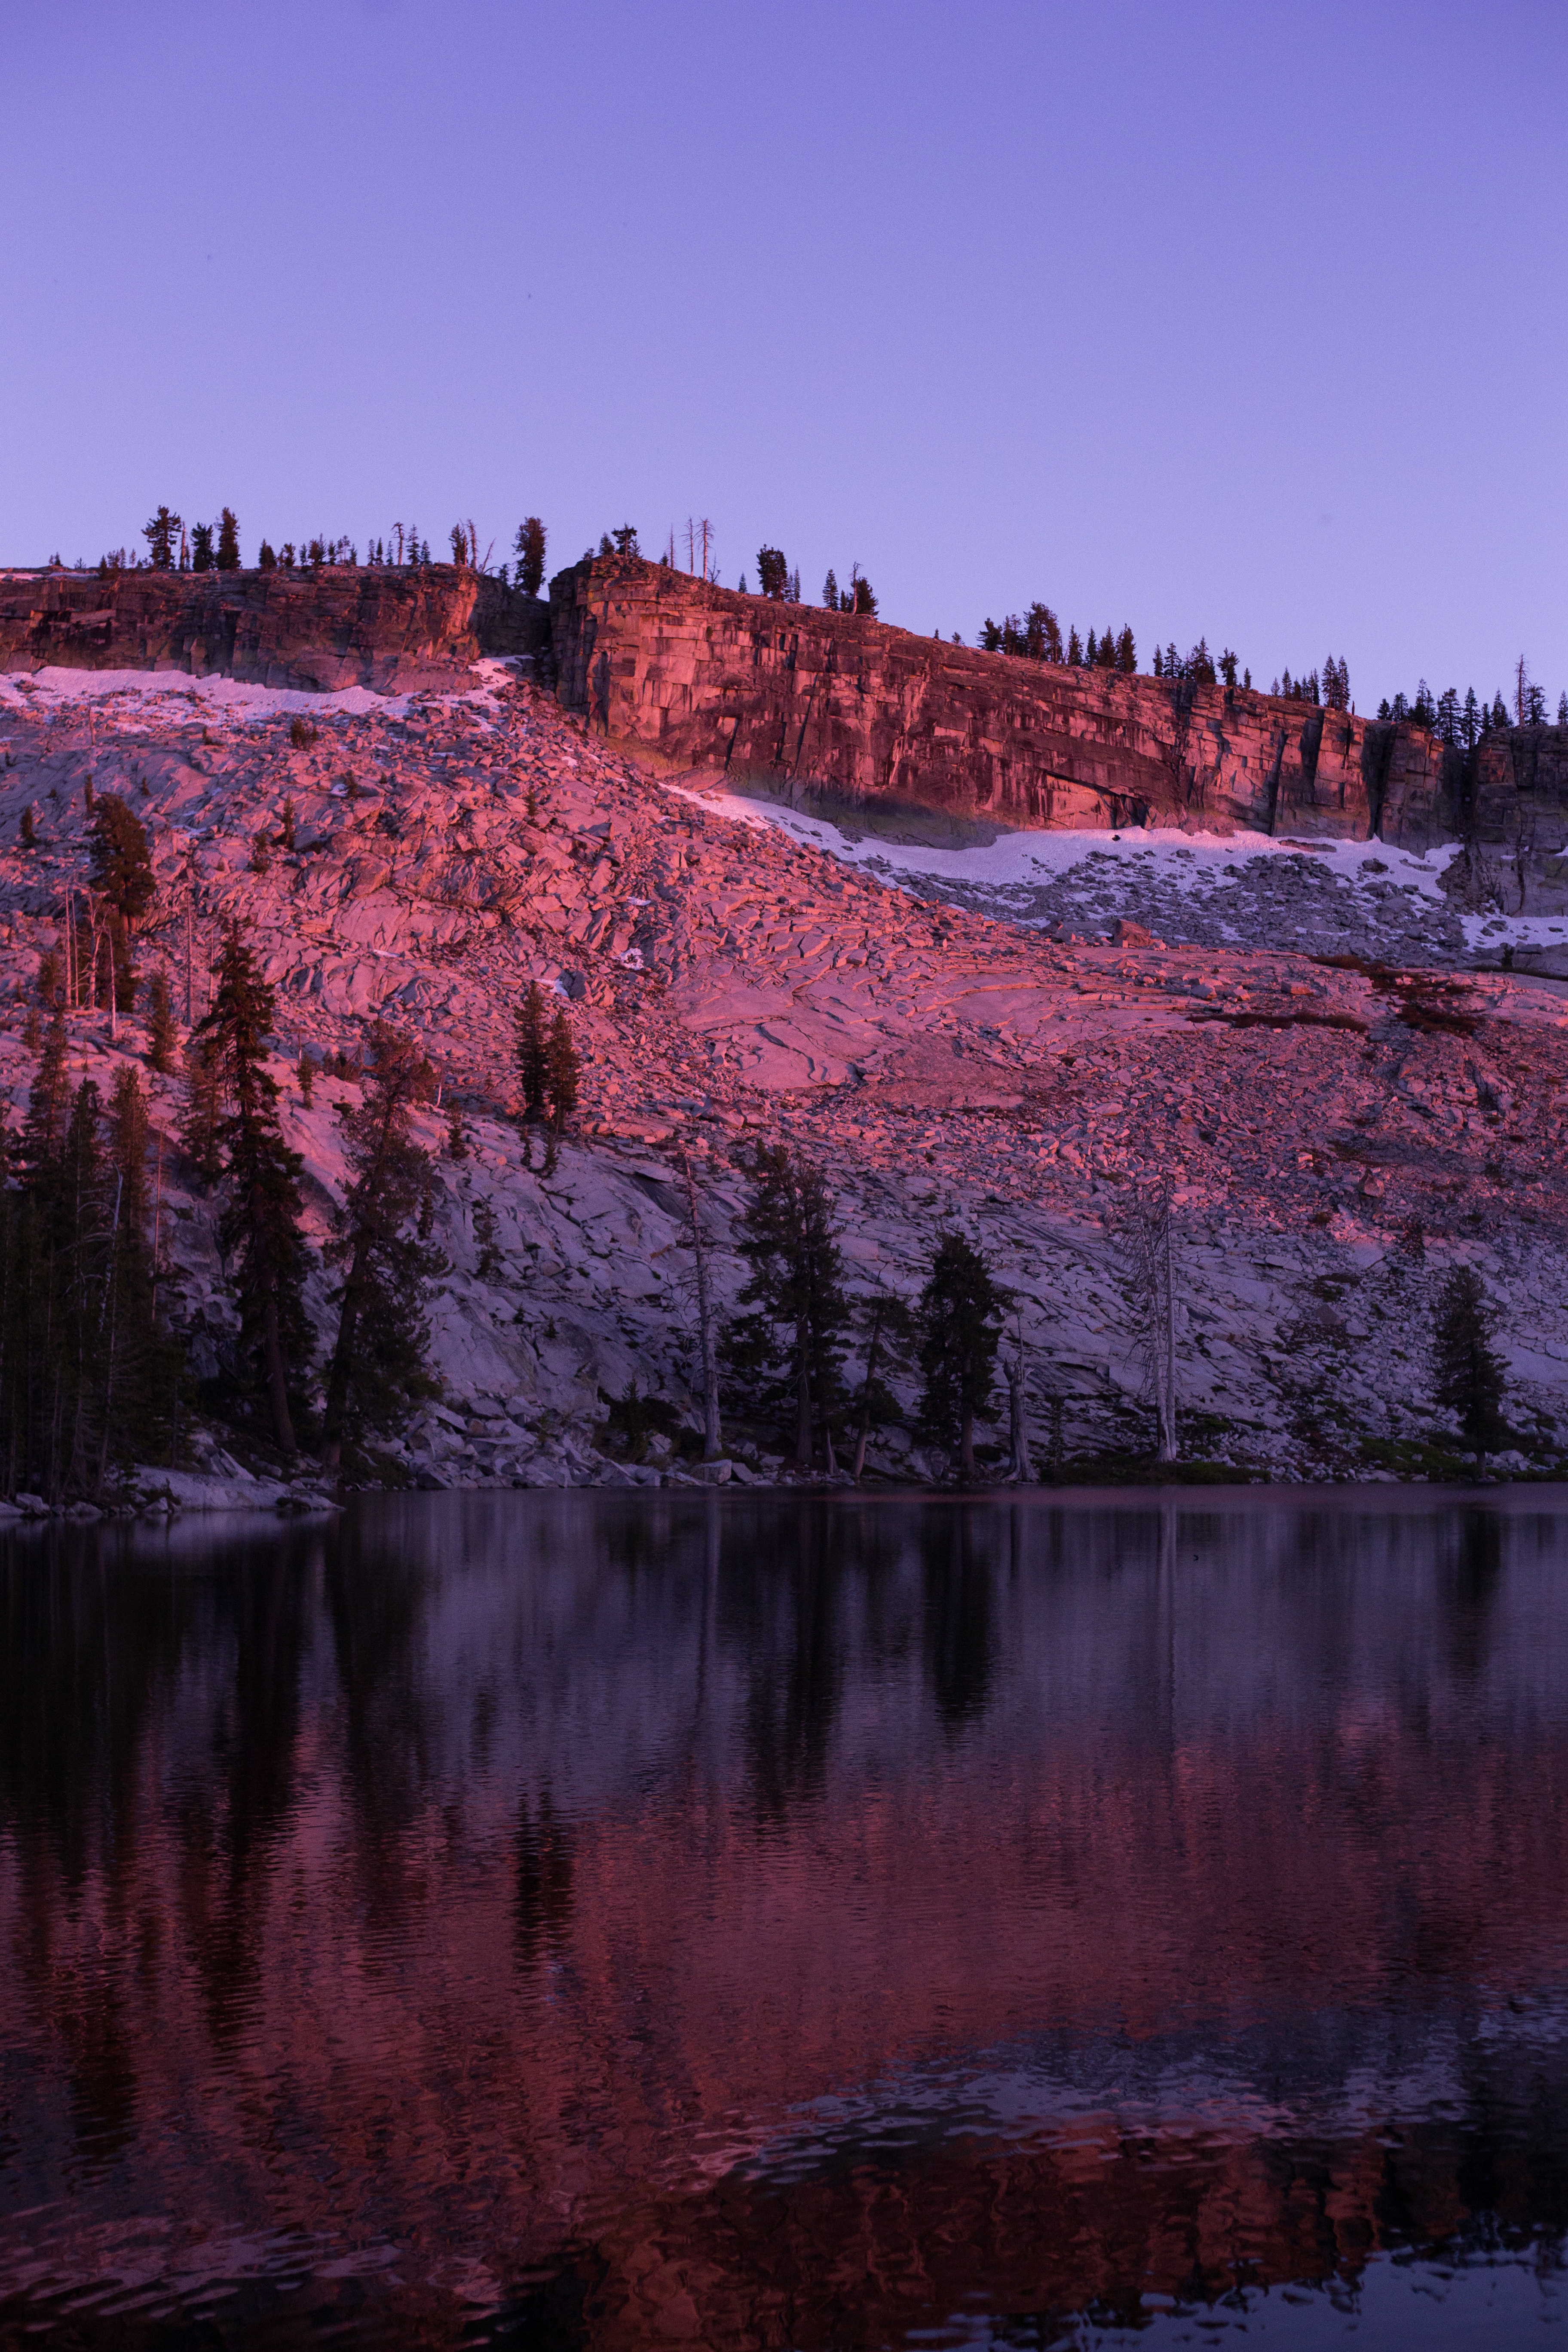
landscape, tree, nature, wilderness, mountain, snow, winter, sunrise, sunset, morning, flower, lake, dawn, river, dusk, evening, reflection, autumn, season, atmospheric phenomenon